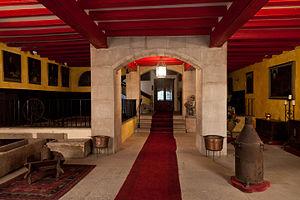
Le Palauet de la Muralla connu jusqu'au 1965 comme Maison Rúbies, nom de la famille qu'ils avaient toujours été propriétaires de la maison, c'est un manoir au centre historique de Balaguer protégée comme bien culturelle d'intérêt local. Est située près la Place Mercadal. Sa façade principale donne à la rue du Miracle, où la finca attenante la sépare de l'Église de la Mare de Déu du Miracle, qu'en temps passés a été synagogue. La part arrière se débouche sur à la rivière Segre depuis l'ancienne muraille de la ville, avec un chemin qui circule parmi les maisons voisines au-dessus du muraille.